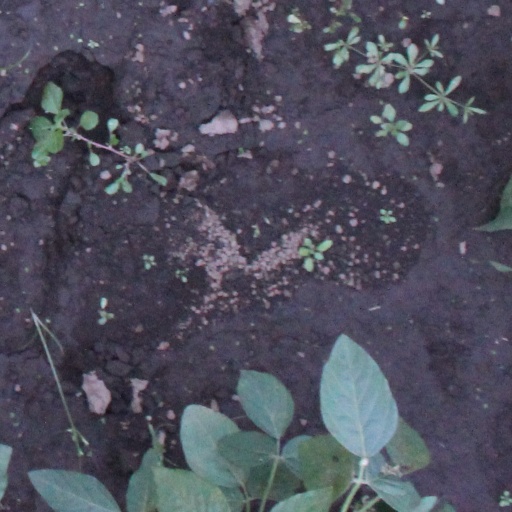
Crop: soybean